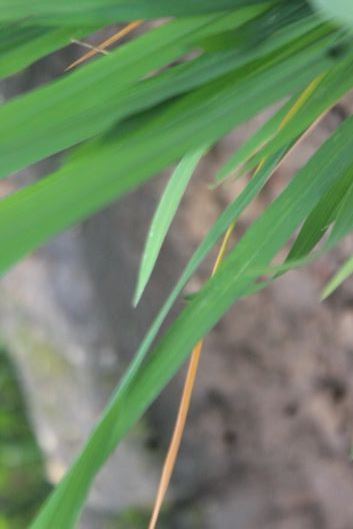
Disease: Tungro